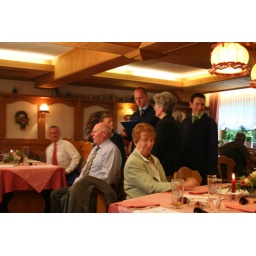
Opa at in a chair and his son and son's children inspected him like a car at an auto shop.